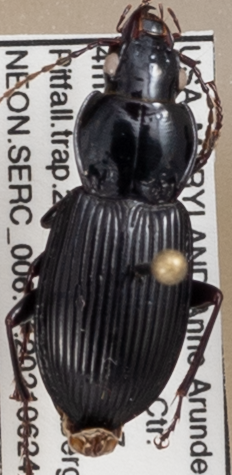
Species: Pterostichus stygicus
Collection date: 2021-06-24
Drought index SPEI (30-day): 0.39
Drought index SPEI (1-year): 2.09
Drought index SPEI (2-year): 1.28